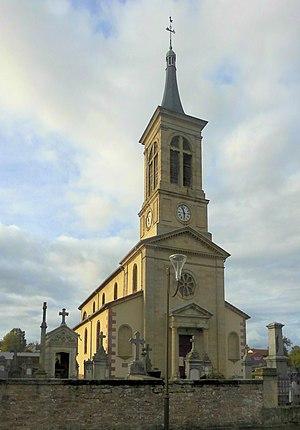
L'église de l'Assomption-de-Notre-Dame de La Baffe